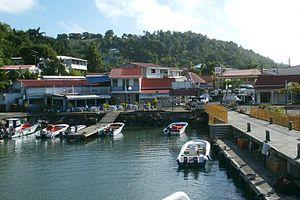
Trois-Rivières (Guadeloupe)
Trois-Rivières est une commune française située dans le département-région de la Guadeloupe. C'est l'une des villes-centres d'une agglomération de plus de 51 000 habitants, l'unité urbaine de Basse-Terre. Elle est encore essentiellement agricole, est constituée en grande partie par les versants du massif de la Madeleine.